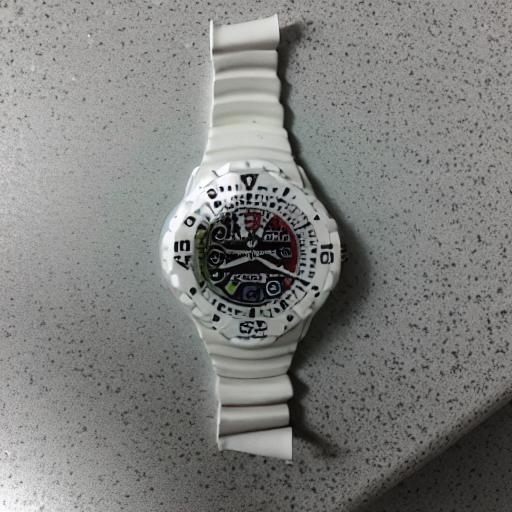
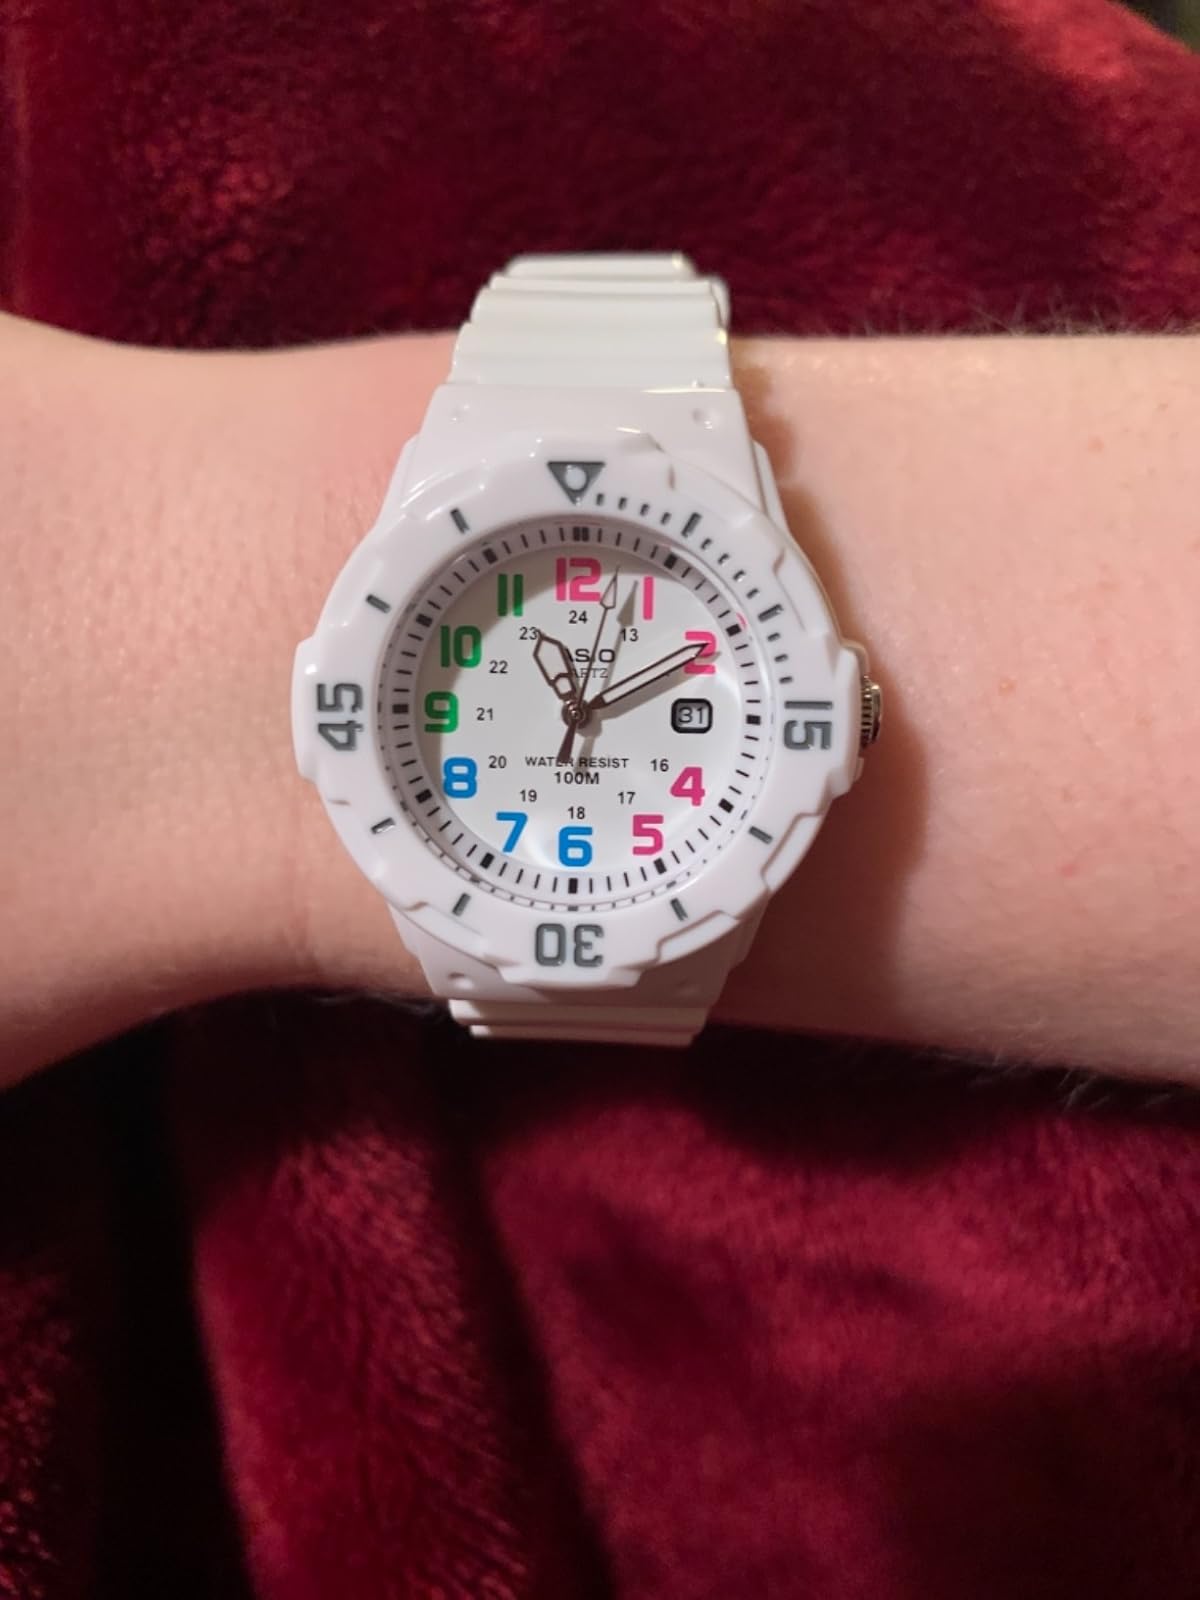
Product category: accessories_watch
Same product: no